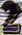
Number: 2